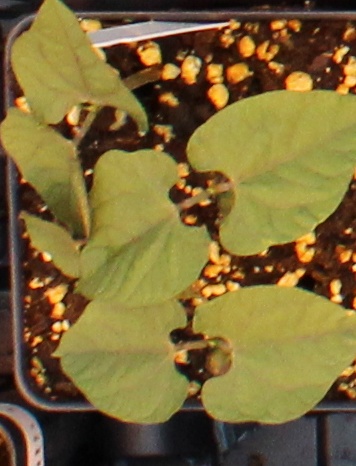
Label: Blackbean